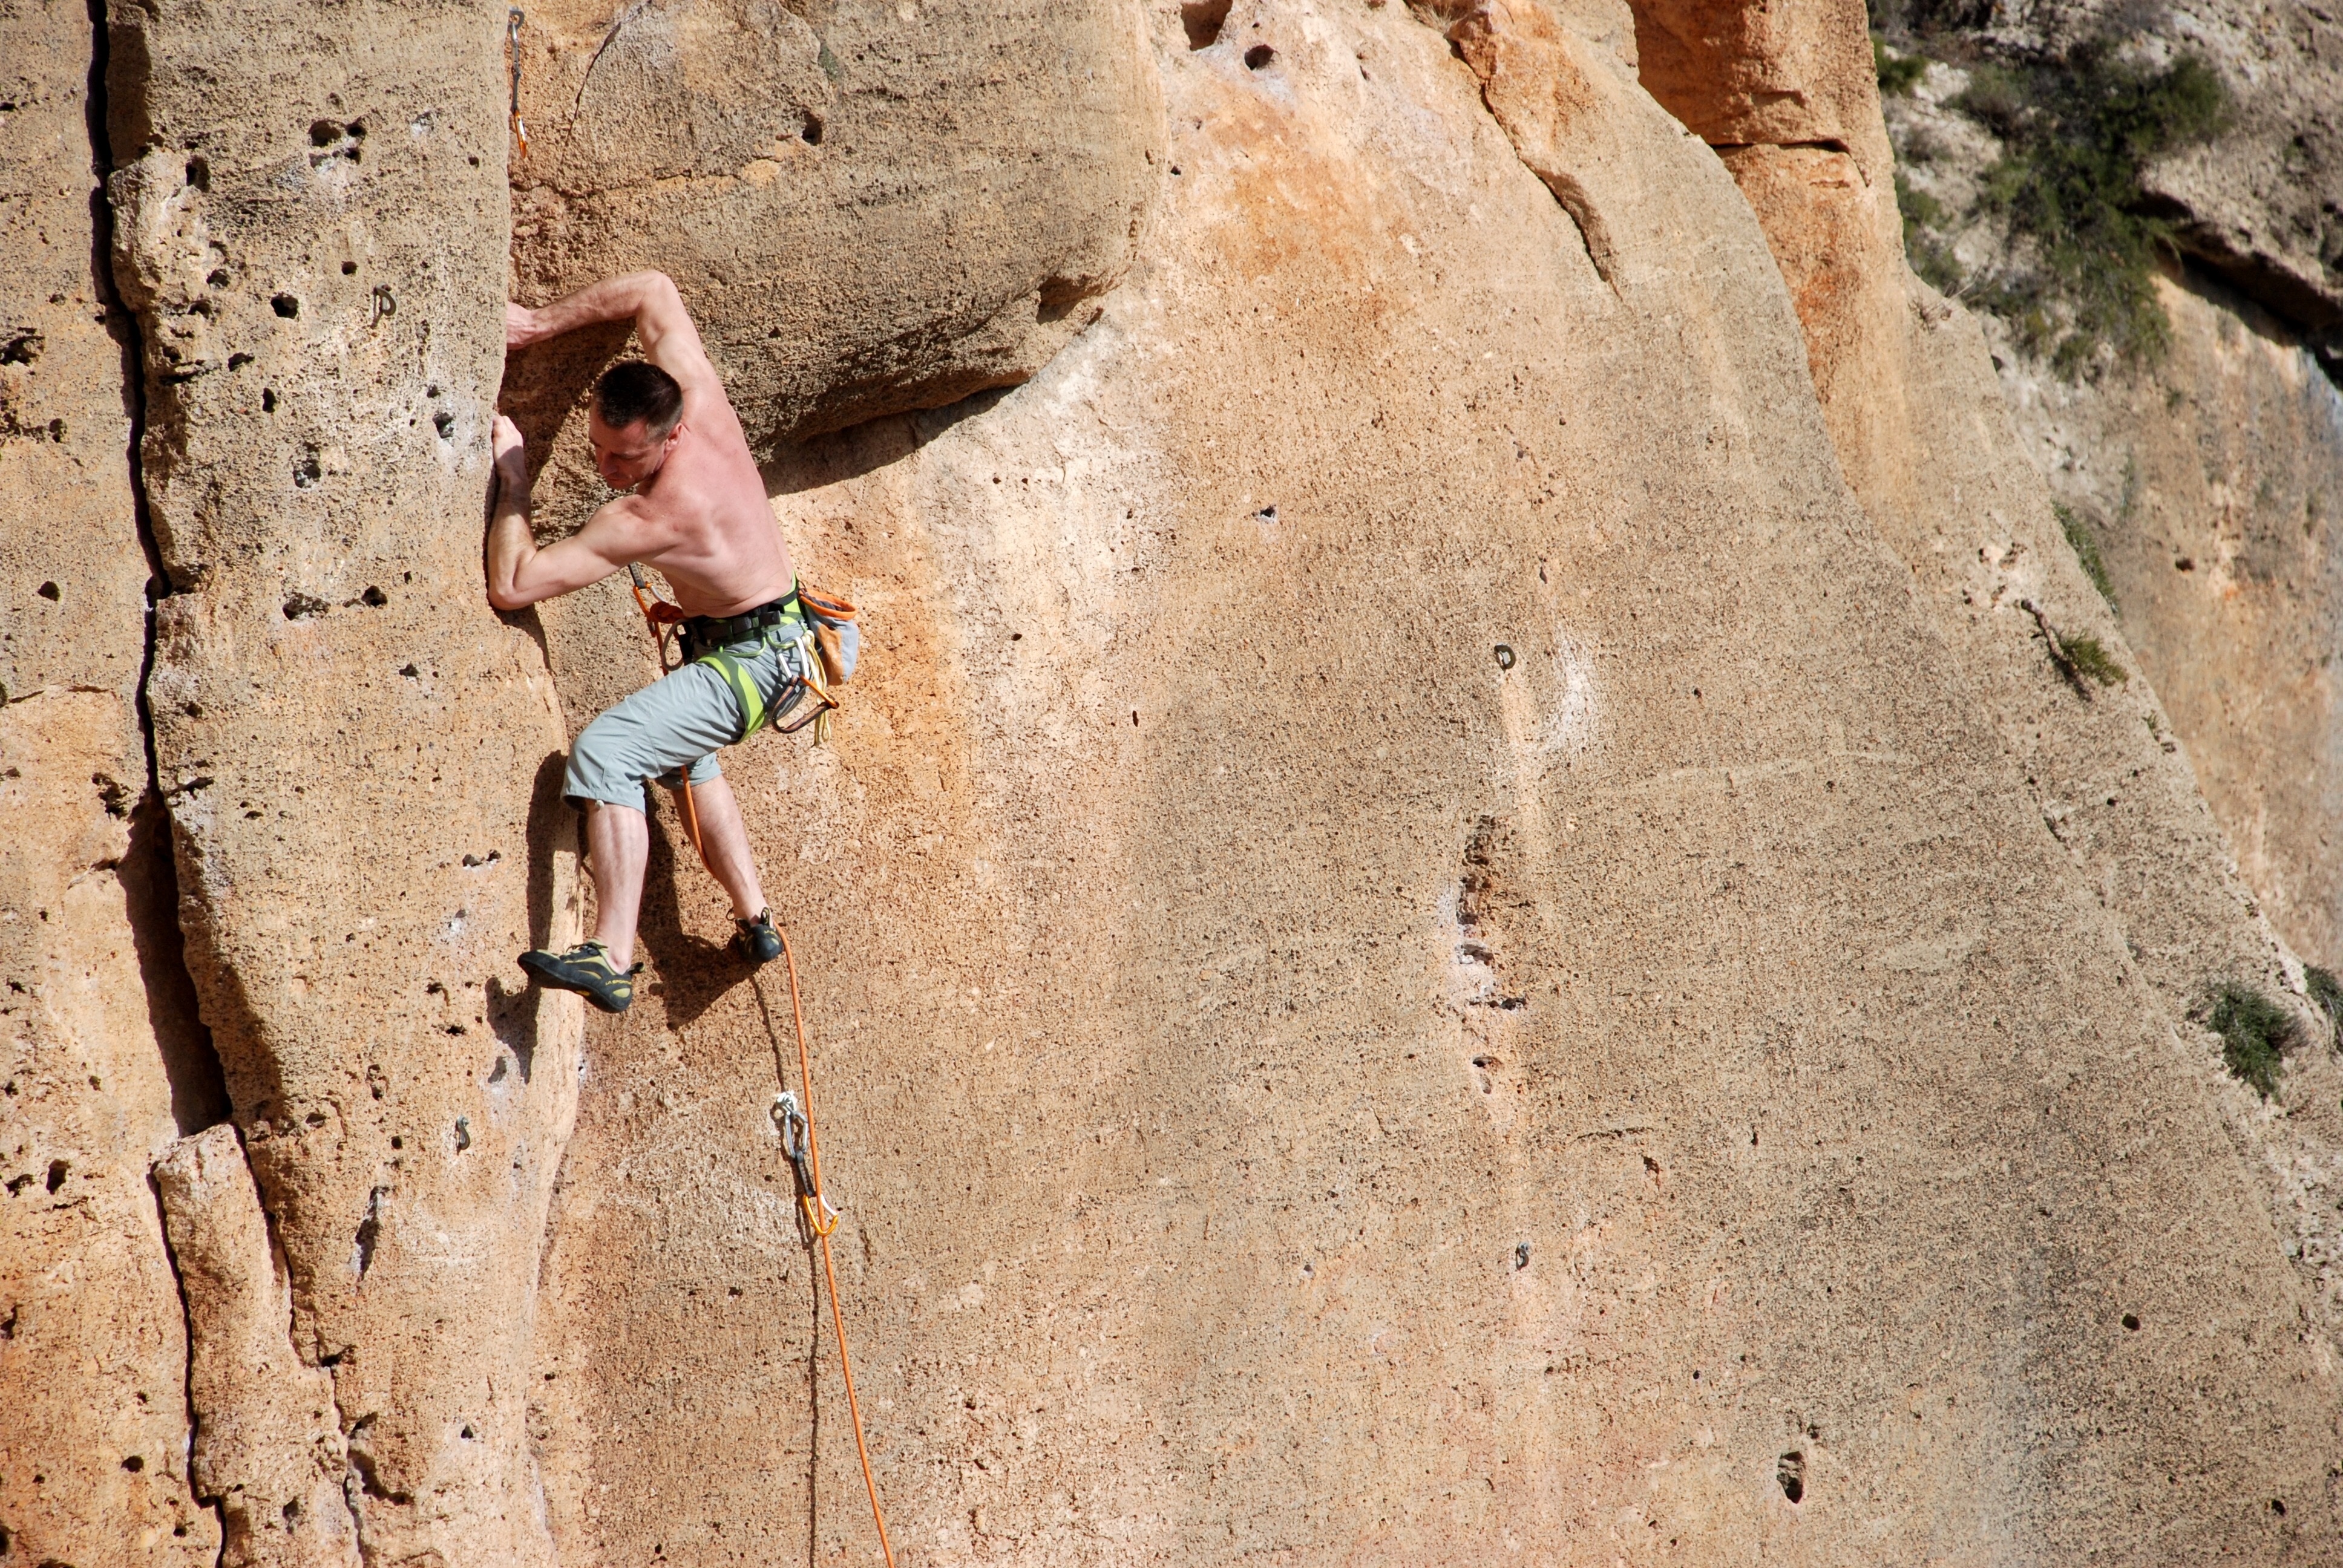
rock, rope, adventure, recreation, climbing, rock climbing, rocks, spain, sports, montesa, outdoor recreation, individual sports, sport climbing, free solo climbing, espania